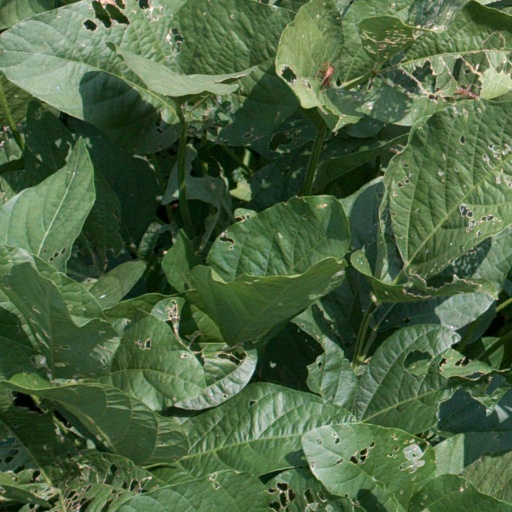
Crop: soybean